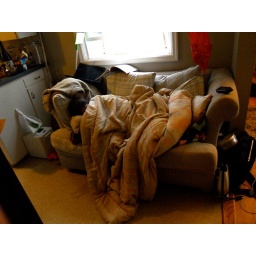
Is asleep in the pile. We had to move the couch into the kitchen to get the tables arranged.